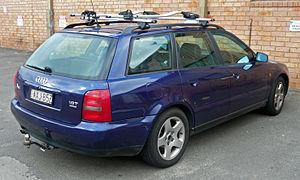
L'Audi A4 est une berline familiale construite par la marque allemande Audi et une voiture de classe moyenne.